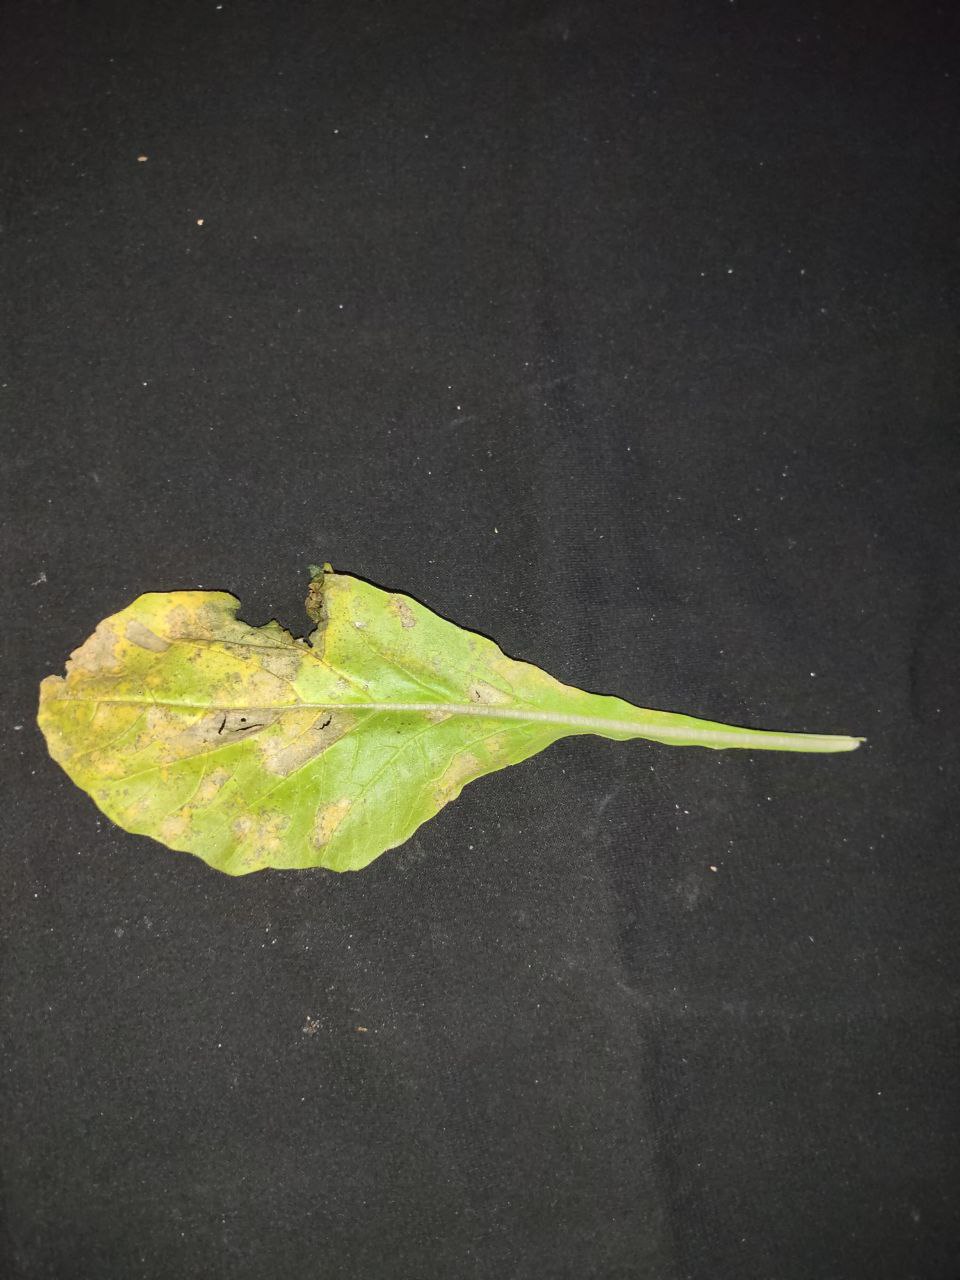
Label: Downey mildew